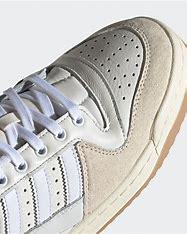
Brand: adidas
Model: Forum Skate